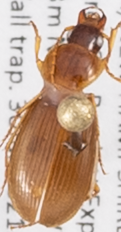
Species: Synuchus impunctatus
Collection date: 2021-06-30
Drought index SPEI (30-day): -1.814
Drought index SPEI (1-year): -1.28
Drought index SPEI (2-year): -0.968